Lausanne

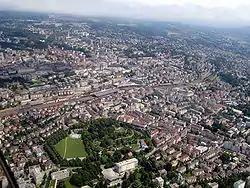
Aerial view of Lausanne (railway station in the centre and Parc de Milan at the bottom)

, Lausanne had an unemployment rate of 8%. , there were 114 people employed in the primary economic sector and about 25 businesses involved in this sector. 6,348 people were employed in the secondary sector and there were 698 businesses in this sector. 83,157 people were employed in the tertiary sector, with 6,501 businesses in this sector.